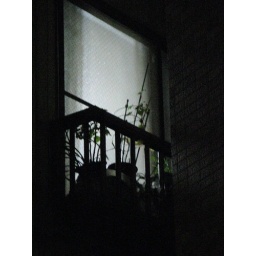
plant in window